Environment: real
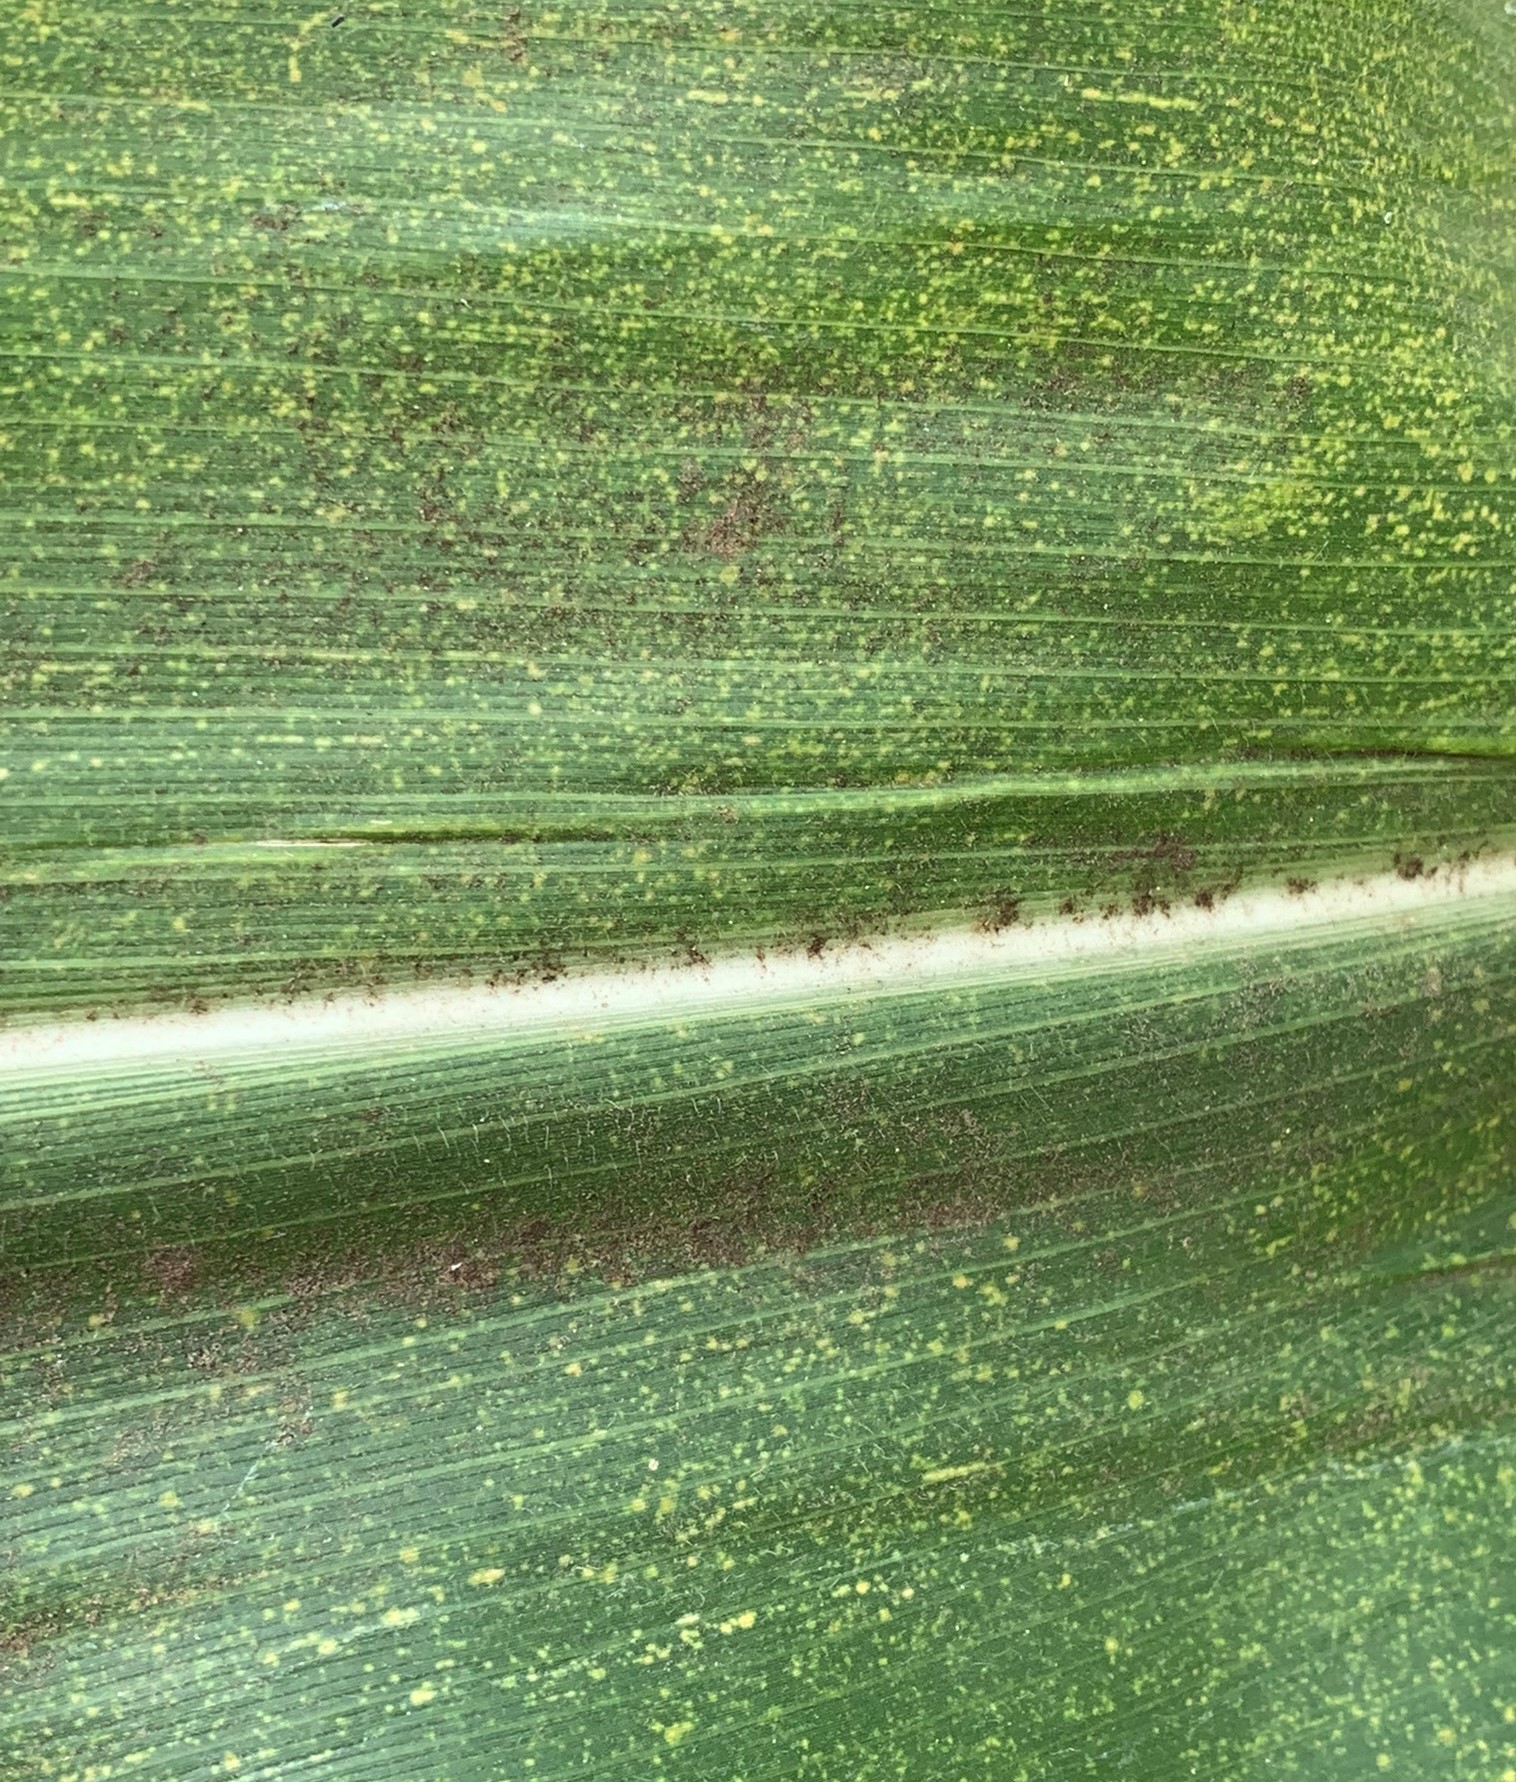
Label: lethal_necrosis